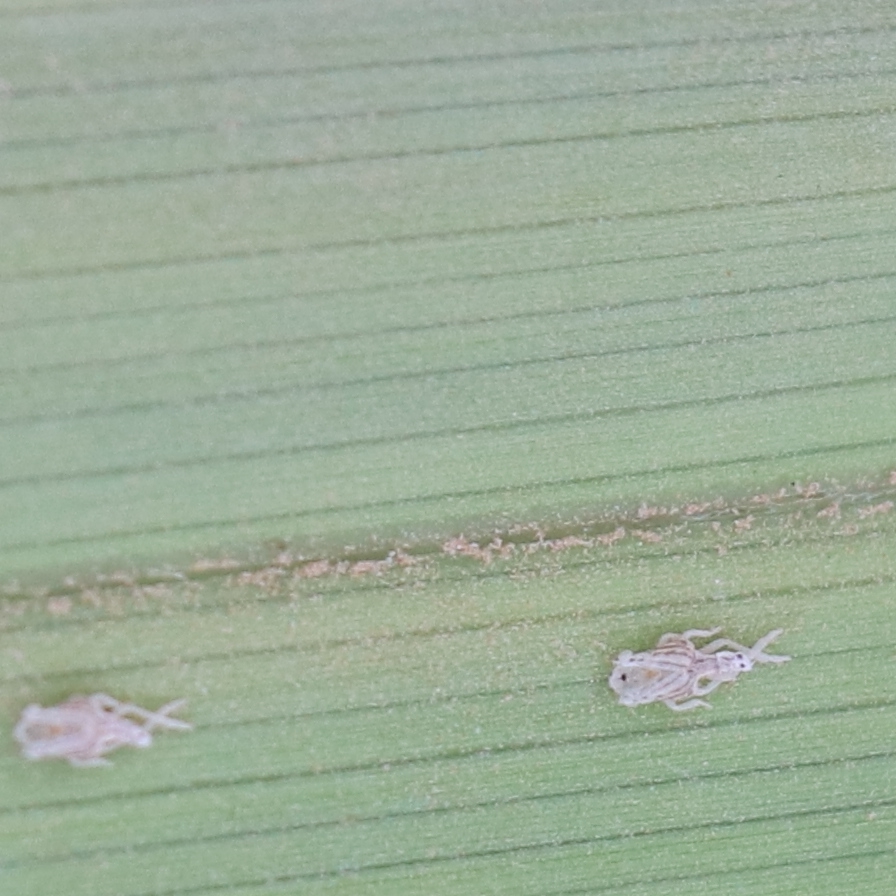
Label: Bug